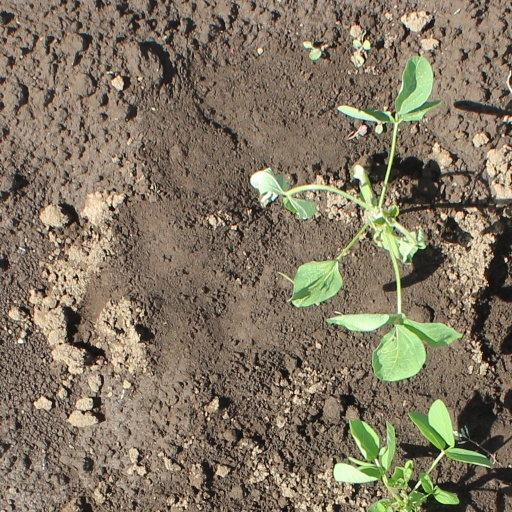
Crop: soybean